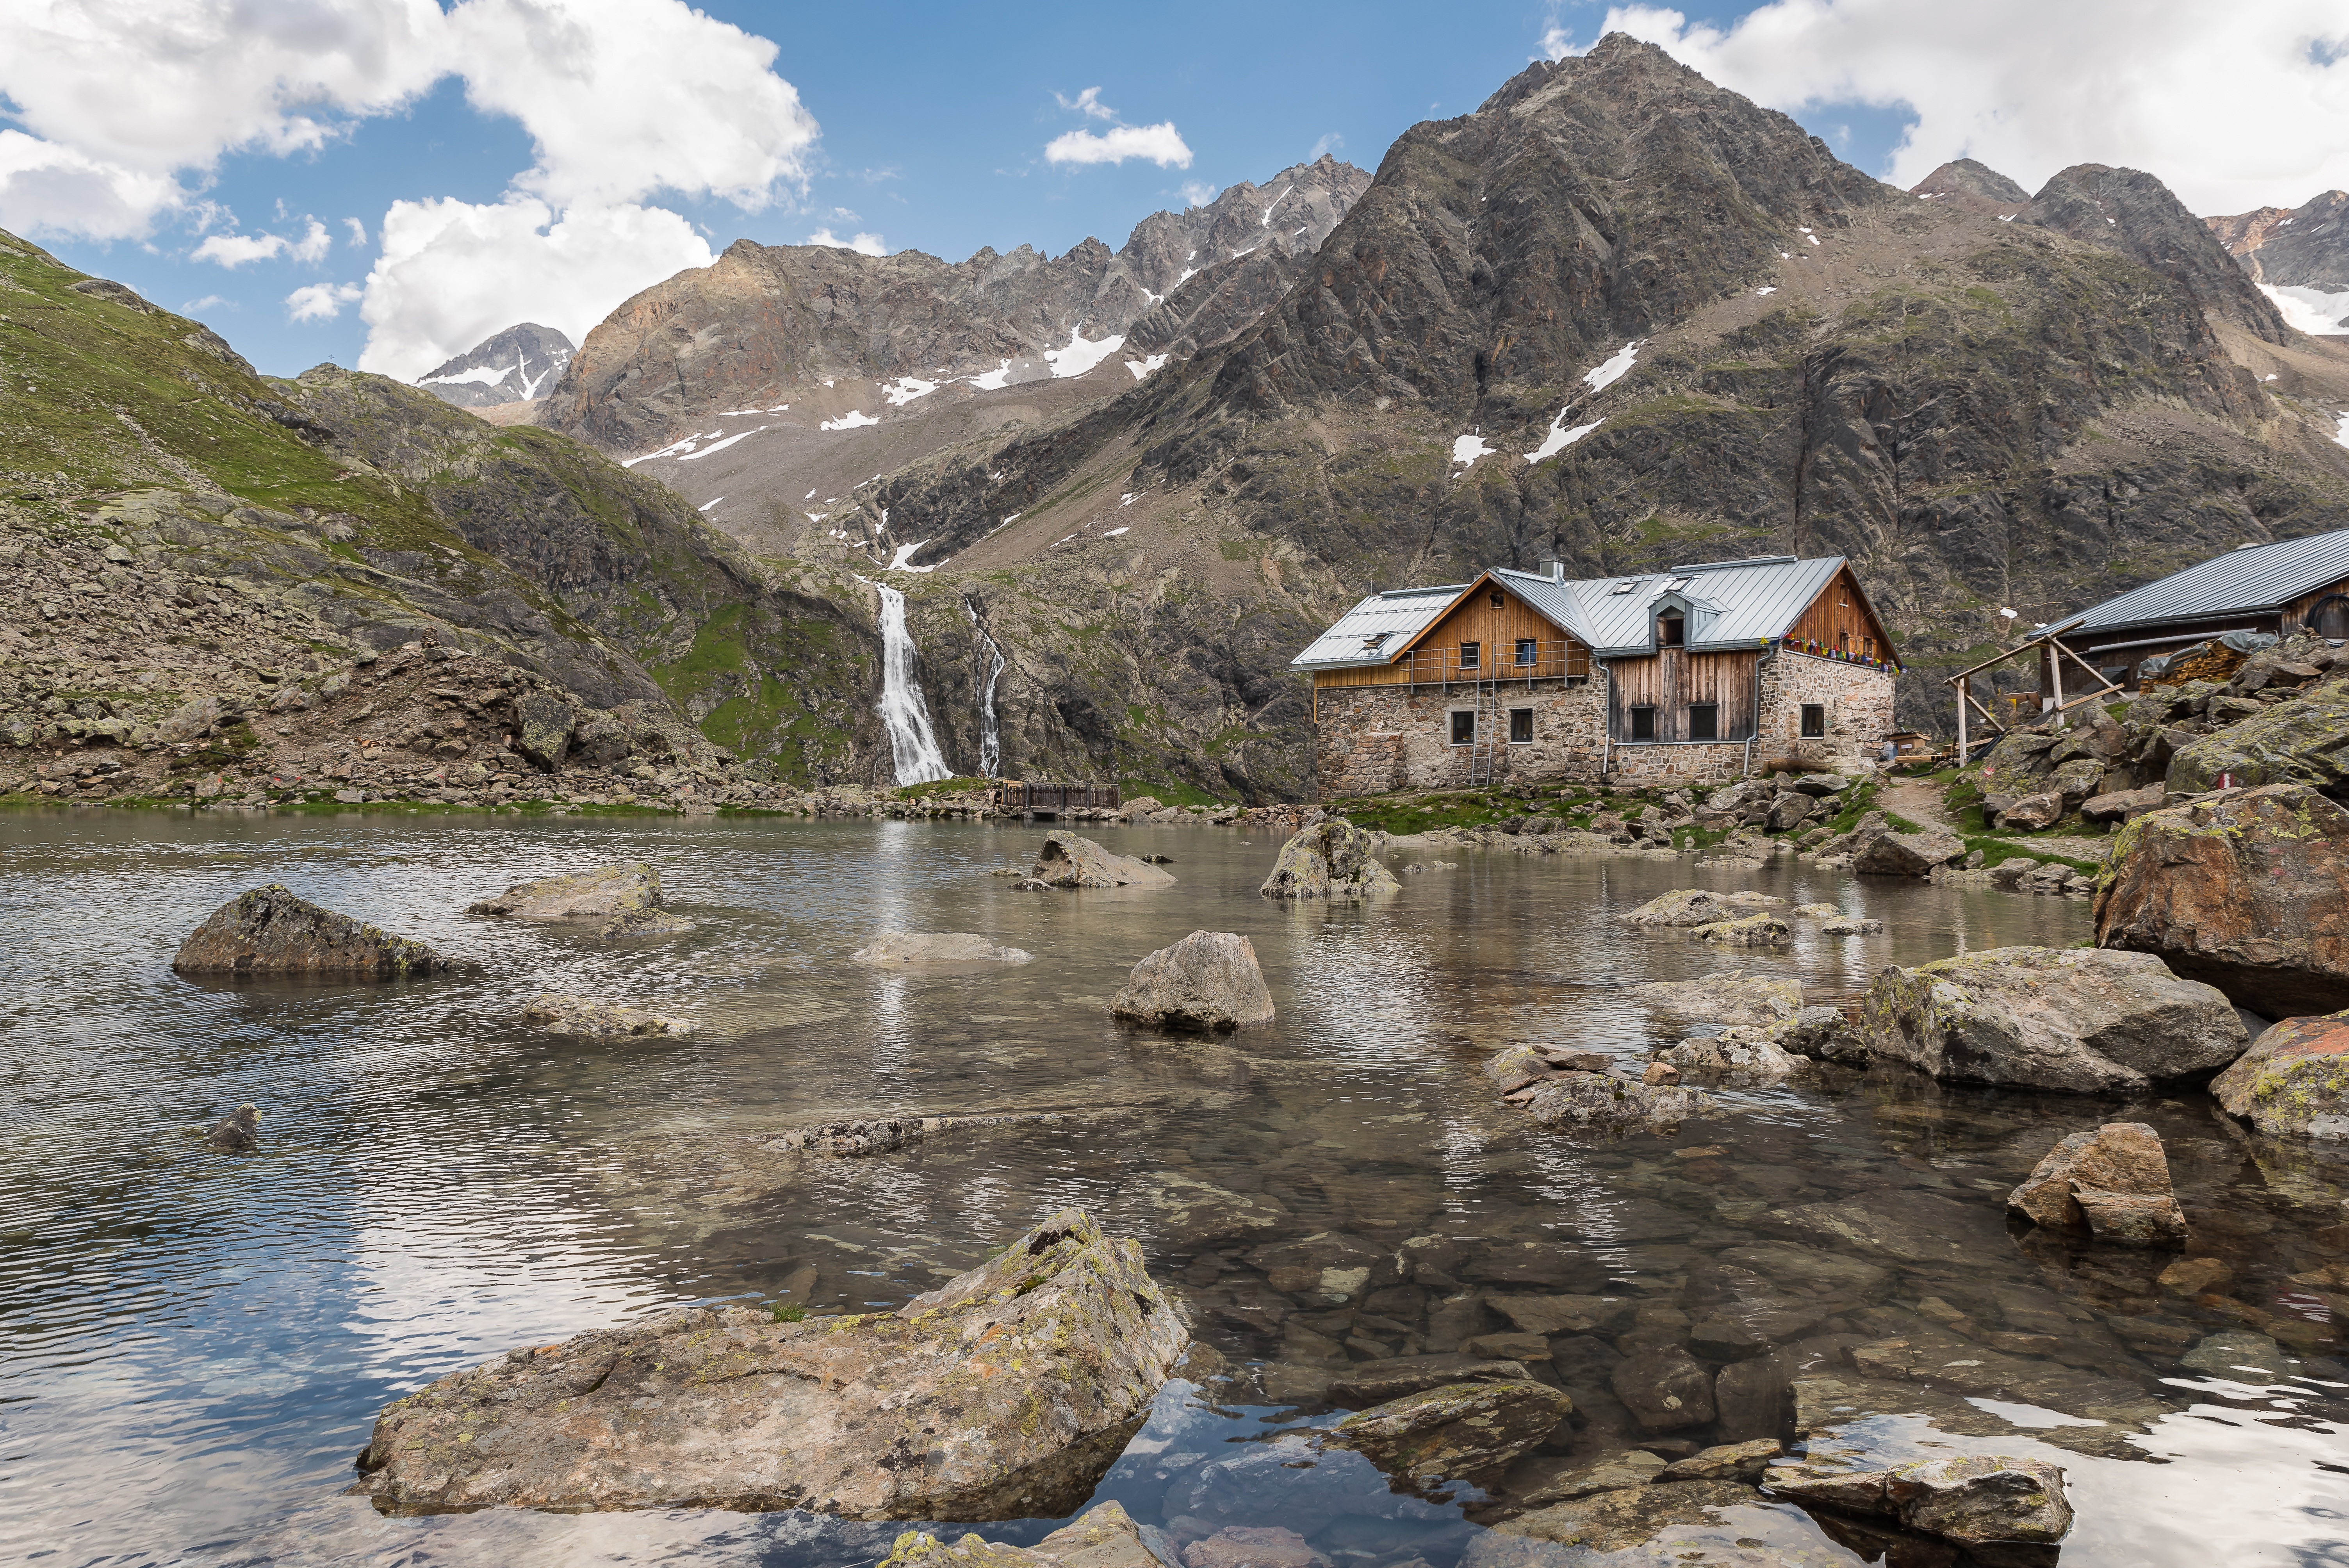
landscape, water, wilderness, walking, mountain, sky, lake, adventure, valley, mountain range, explore, village, pond, hike, tourism, climb, geology, mountains, alps, plateau, exploration, discover, lodge, loch, wadi, landform, geographical feature, mountainous landforms, geological phenomenon